Kent Life

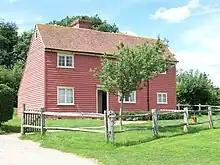
Petts Farmhouse

A late-eighteenth-century farmhouse. Petts Farmhouse is a Grade II* listed building.